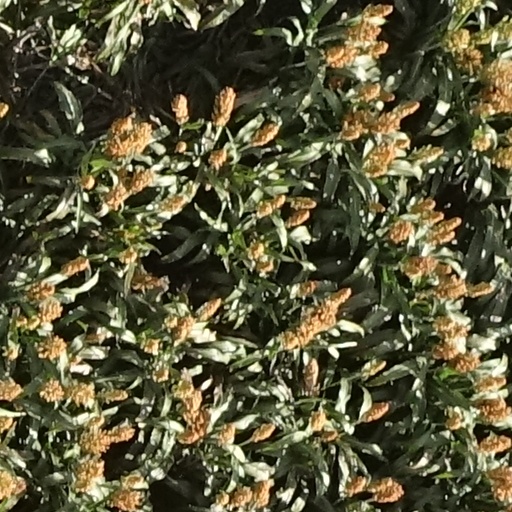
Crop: sorghum